Stadyum (İzmir Metro)

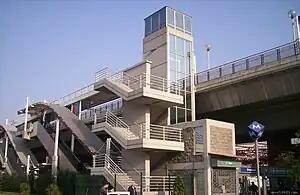

Stadyum is an elevated station on the M1 Line of the İzmir Metro in Bornova. It is located in the Çınar neighborhood above Fatih Avenue and 2783rd Street. The station is named "Stadyum" after the nearby İzmir Atatürk Stadium, one of the largest stadiums in Turkey. Stadyum opened on 22 May 2000 as part of the ten original stations on the İzmir Metro.